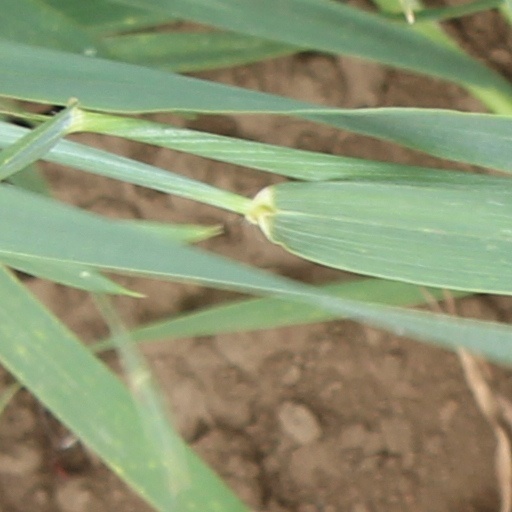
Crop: wheat